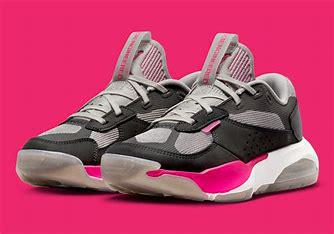
Brand: Jordan
Model: Air 200E